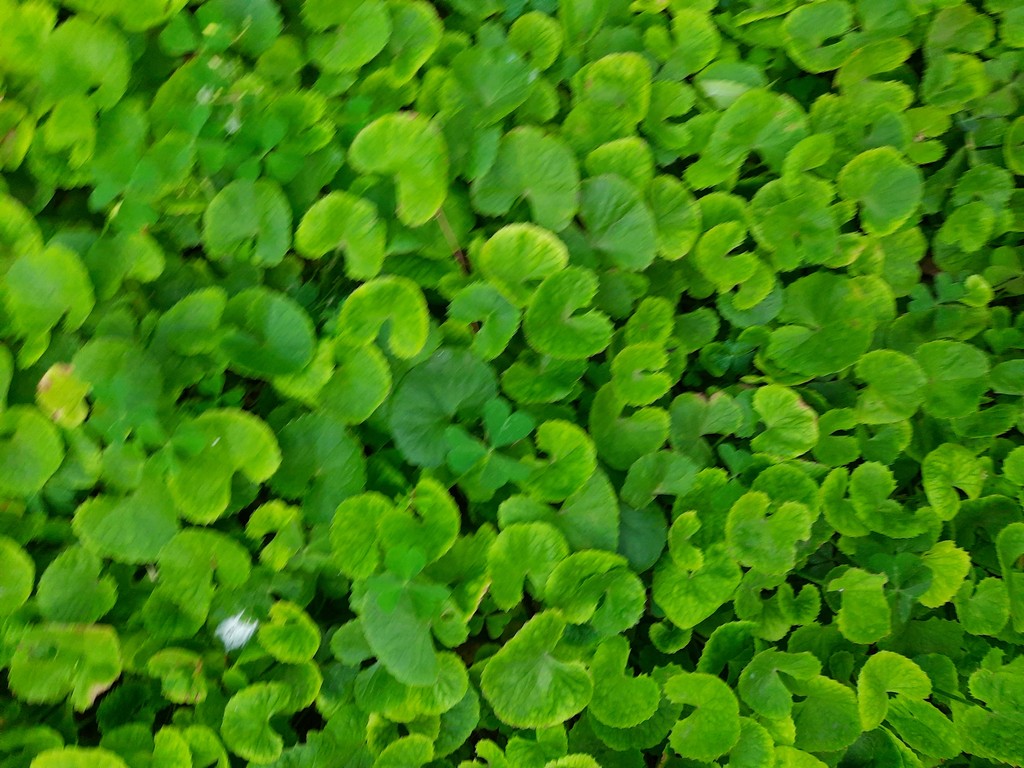
Label: Healthy